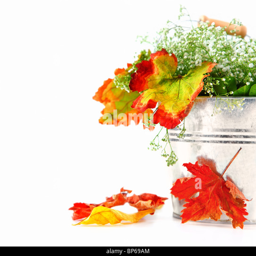
autumn leaves in the pot isolated on white